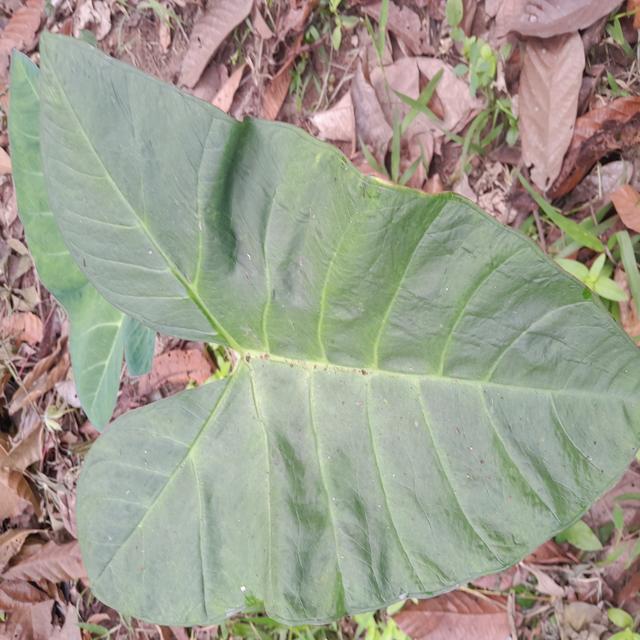
Label: Healthy